Joan Carroll

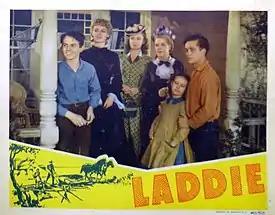

Carroll developed into an excellent singer and tap dancer at the Fanchon and Marco Dancing School in Hollywood, and became an accomplished child actress. Her stage name was changed to Carol and then Carroll.